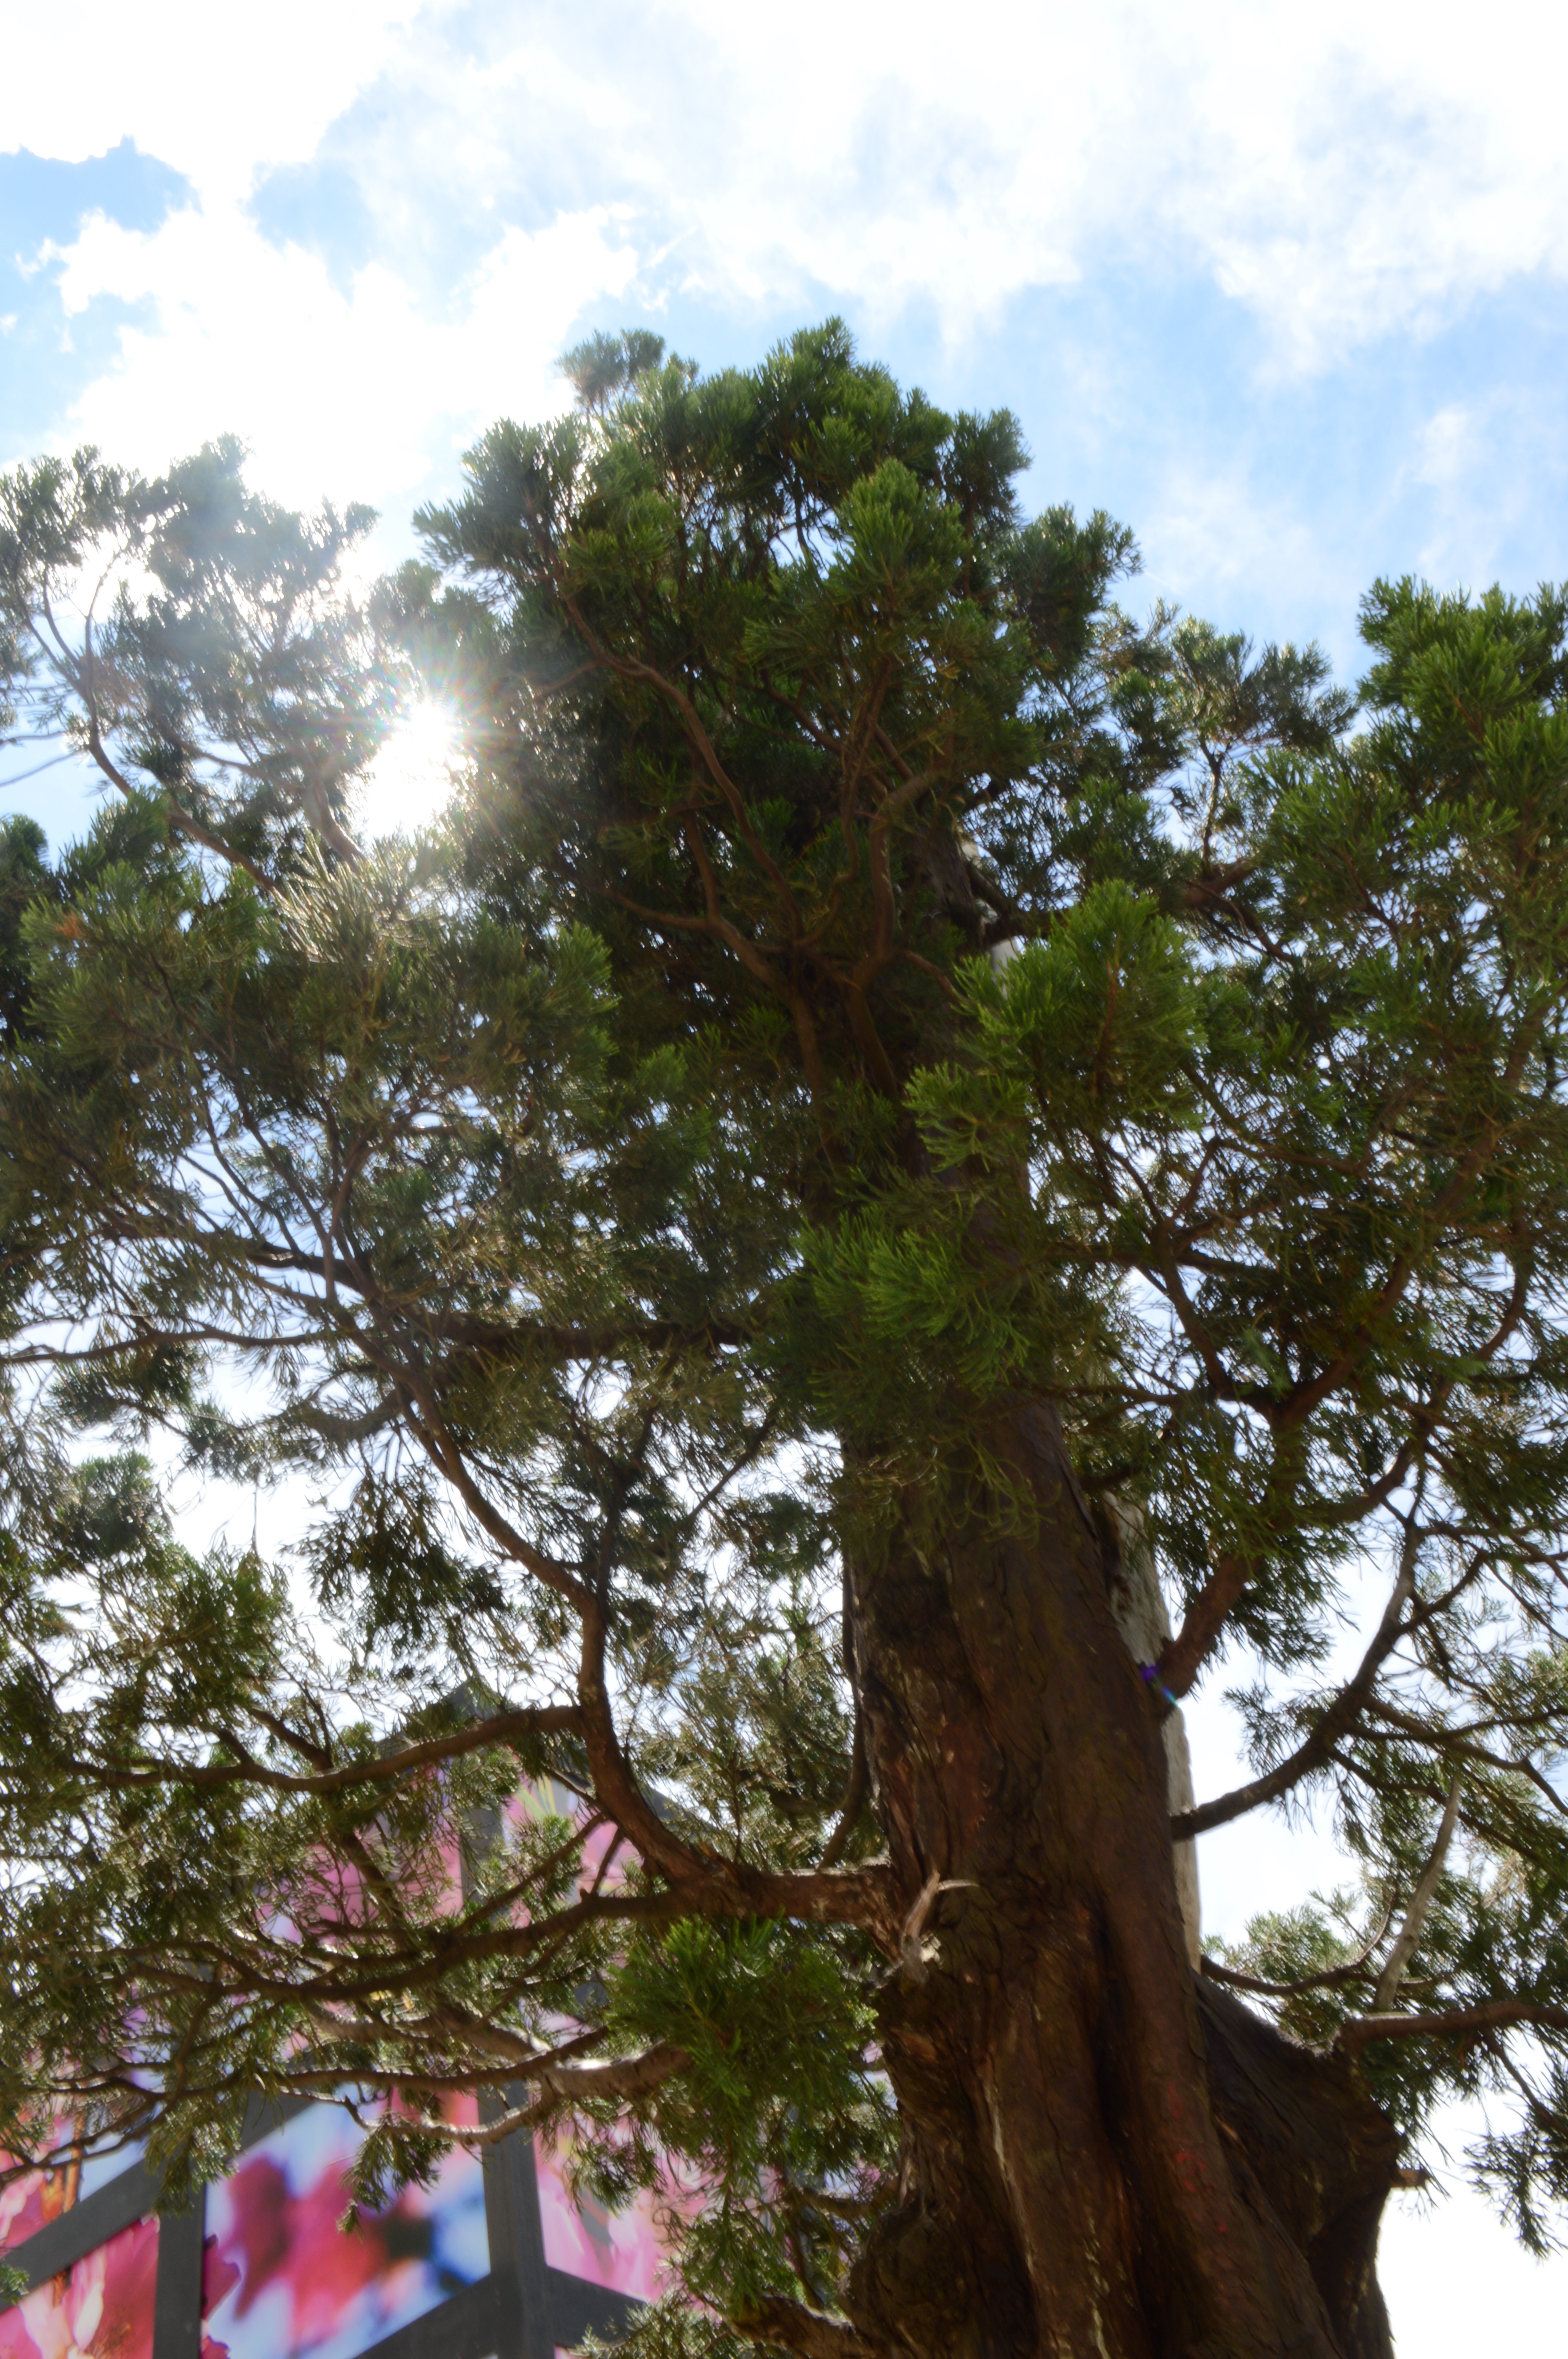
tree, branch, plant, flower, evergreen, botany, flora, spruce, ecosystem, flowering plant, woody plant, land plant